The Drop (Lehane novel)

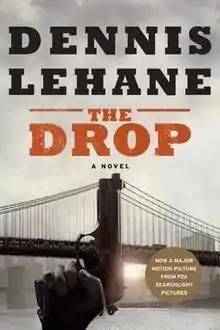
Kindle movie edition

The Drop is a 2014 novel by Dennis Lehane. It was adapted from a feature film of the same name, released in September 2014, and the last film of James Gandolfini. The film was an adaptation of a 2009 short story by Lehane, "Animal Rescue".